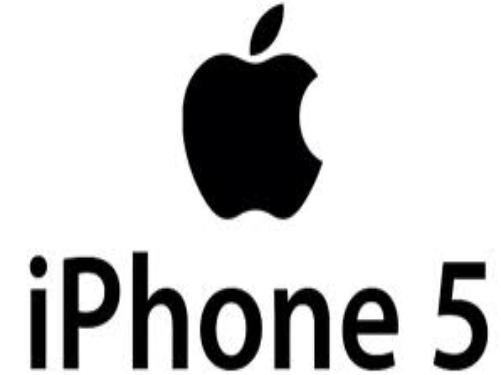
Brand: iPhone-1
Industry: Electronic